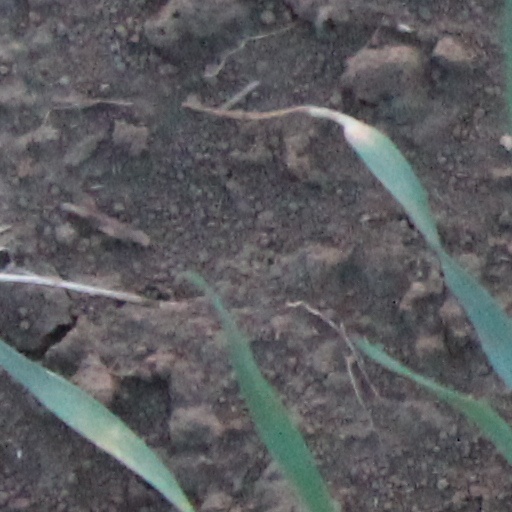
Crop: wheat